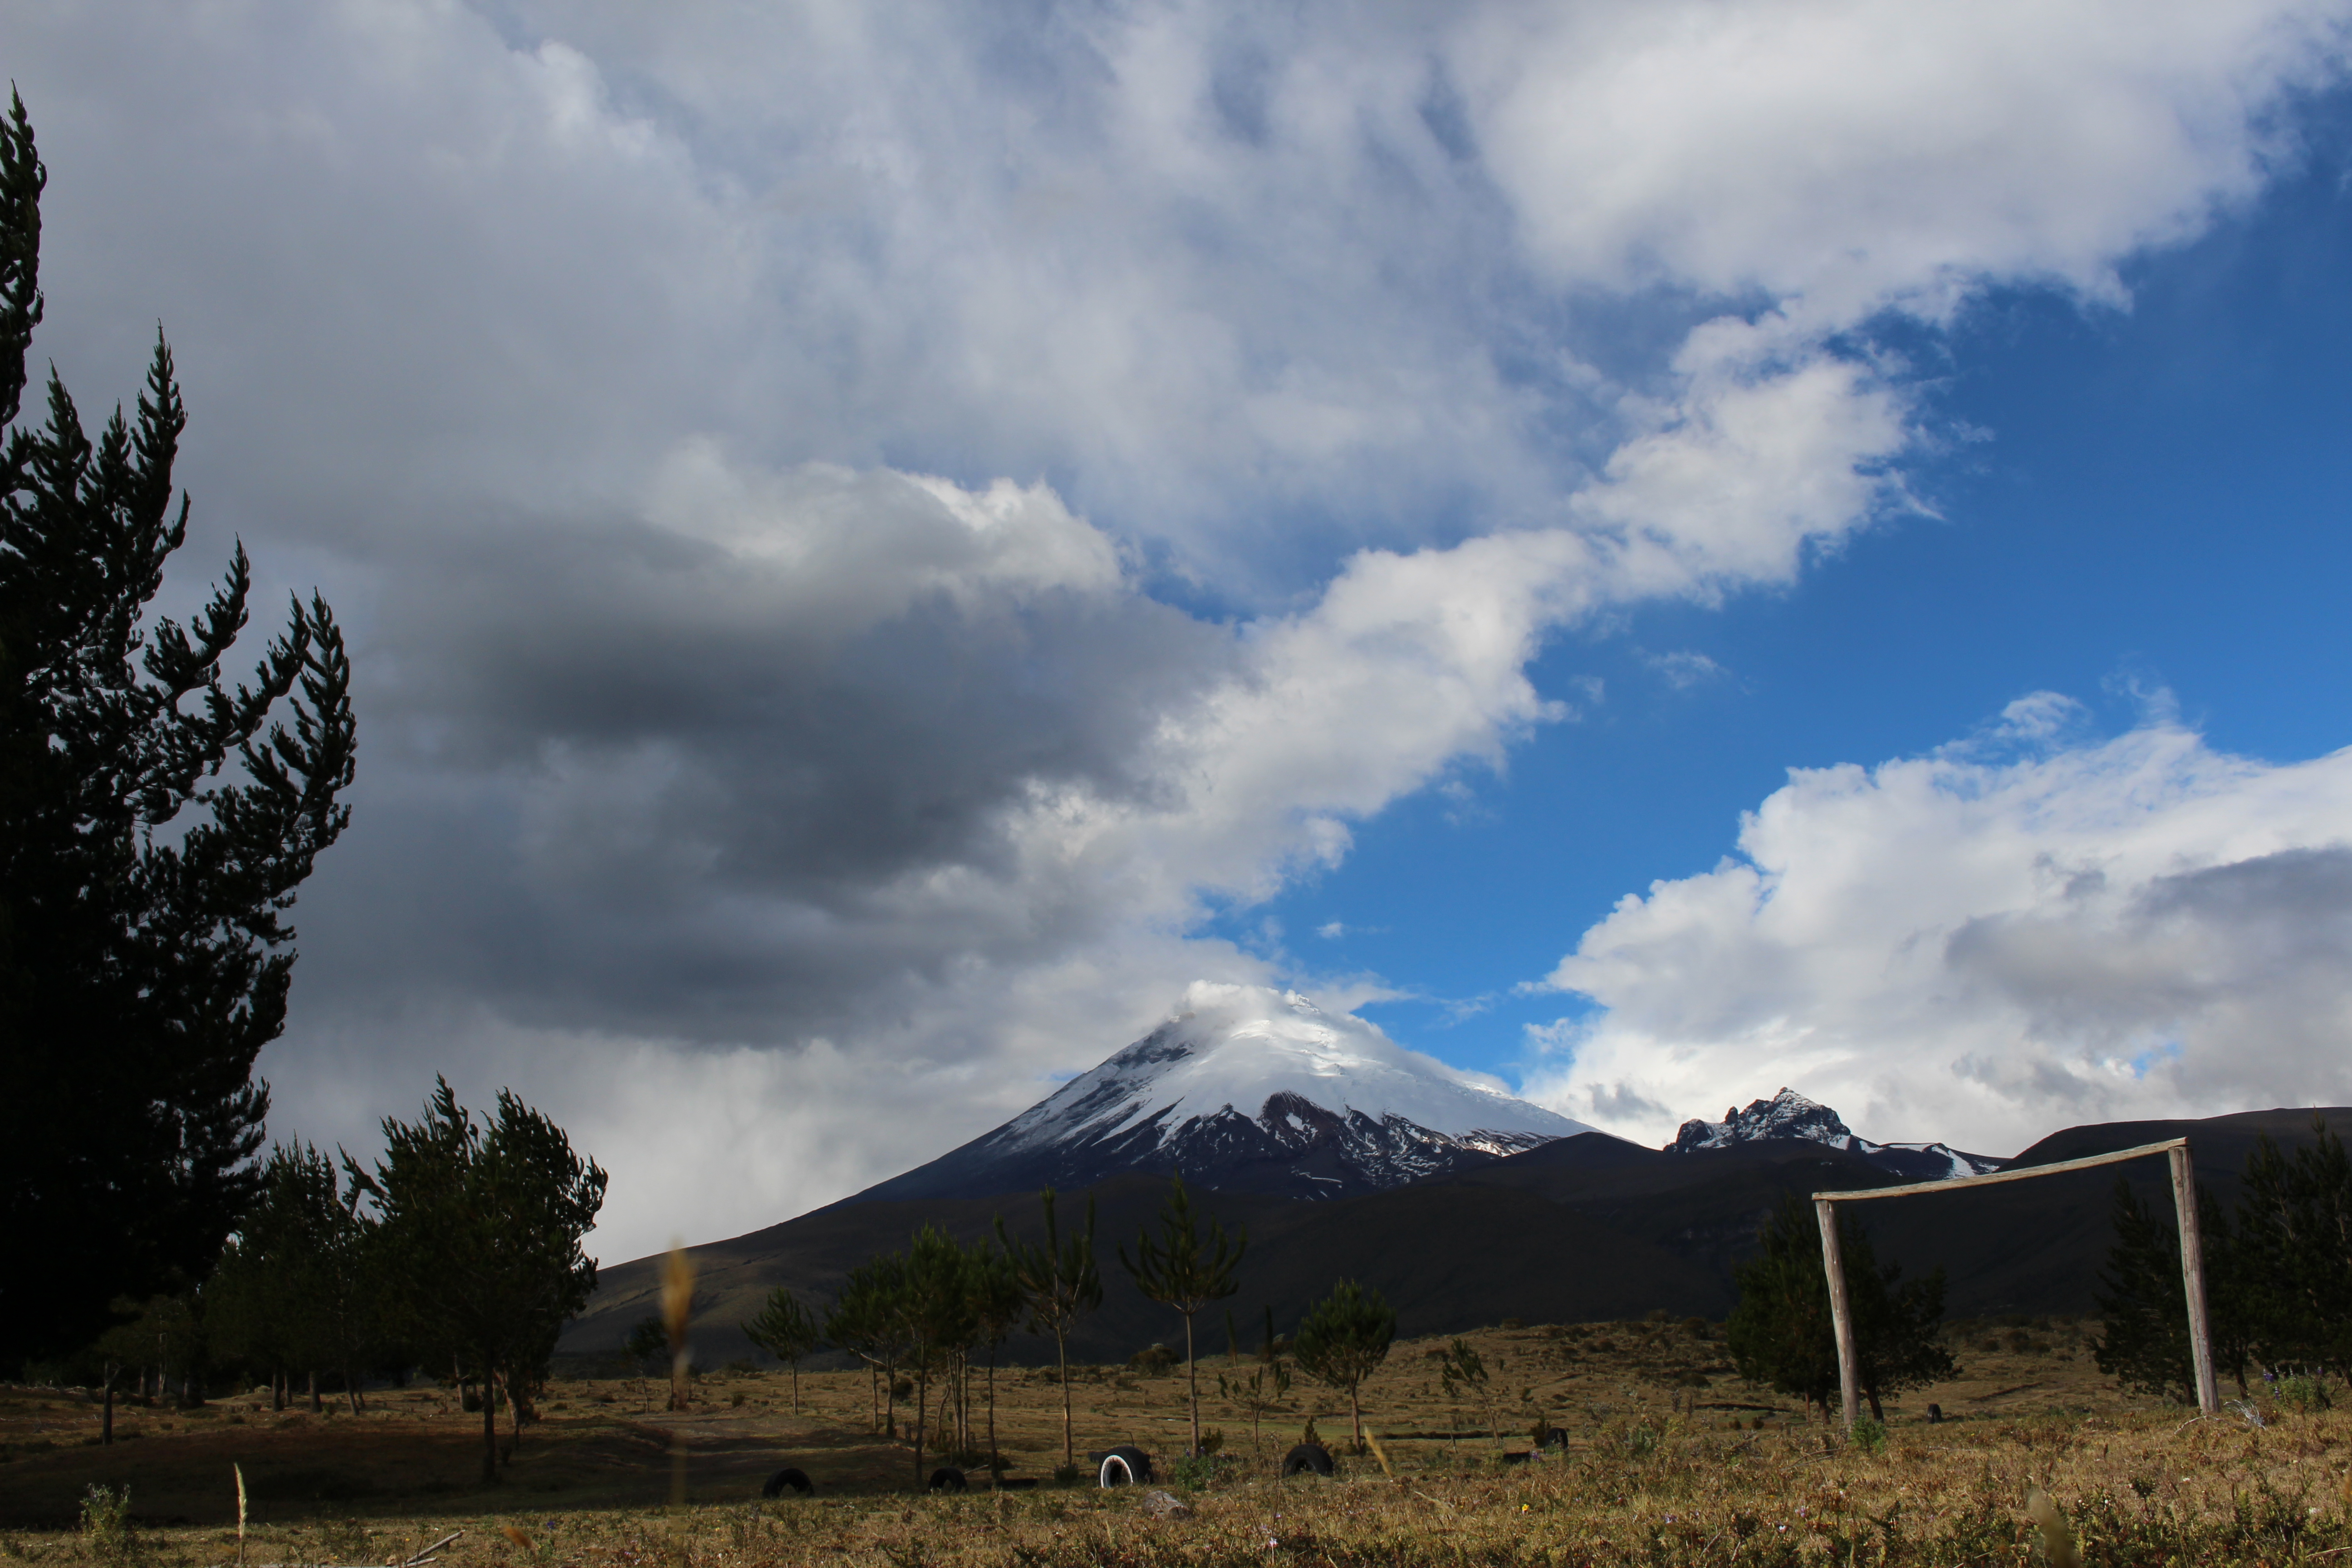
cotopaxi, ecuador, nevado, naturaleza, nature, mountain, snow, sky, cloud, mountainous landforms, highland, wilderness, mountain range, tree, hill, fell, cumulus, landscape, ecoregion, ridge, meteorological phenomenon, grassland, hill station, national park, rural area, geological phenomenon, plant, road, plain, summit